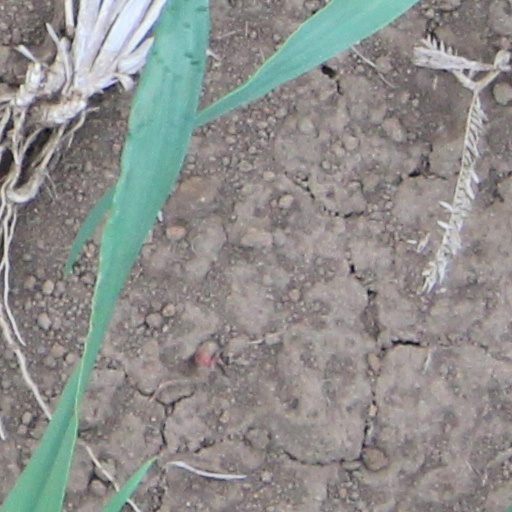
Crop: wheat